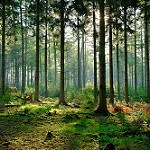
Label: forest